Ryan Kelley

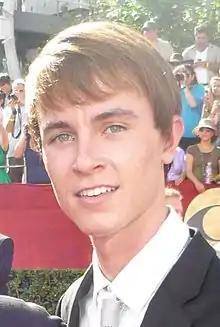
Kelley in 2009

Ryan Jonathan Kelley (born August 31, 1986) is an American actor. He is known for his roles in "Mean Creek", "Prayers for Bobby", as Ben Tennyson in "", and as Deputy Jordan Parrish on "Teen Wolf".